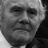
Emotion: neutral